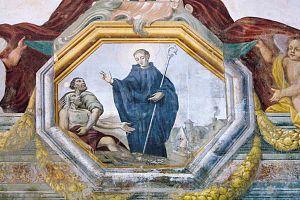
Bernard de Clairvaux, thaumaturge.
L'abbaye de Chiaravalle della Colomba, située à Alseno, dans la province de Plaisance et la région Émilie-Romagne en Italie, est une abbaye cistercienne.